Ephedra californica

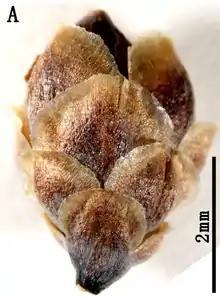
An "Ephedra californica" cone.

Ephedra californica is a species of "Ephedra", known by the common names California jointfir, California ephedra, desert tea, Mormon tea, and cañatillo.